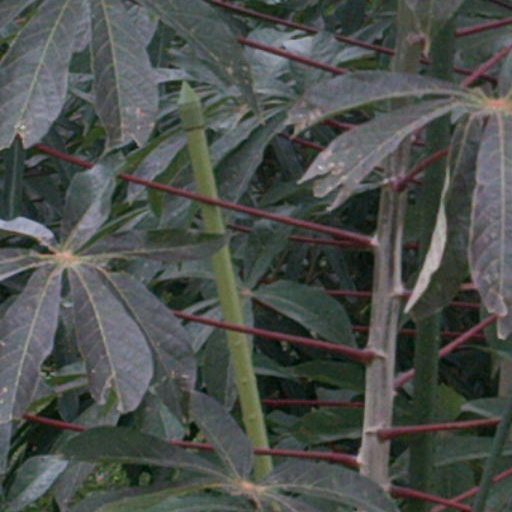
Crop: cassava